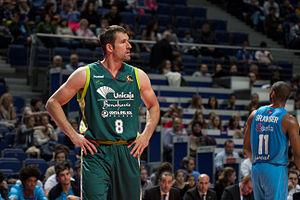
Andrew « Andy » John Panko III, né le 29 novembre 1977, à Harrisburg, en Pennsylvanie, est un joueur américain de basket-ball. Il évolue durant sa carrière au poste d'ailier fort.